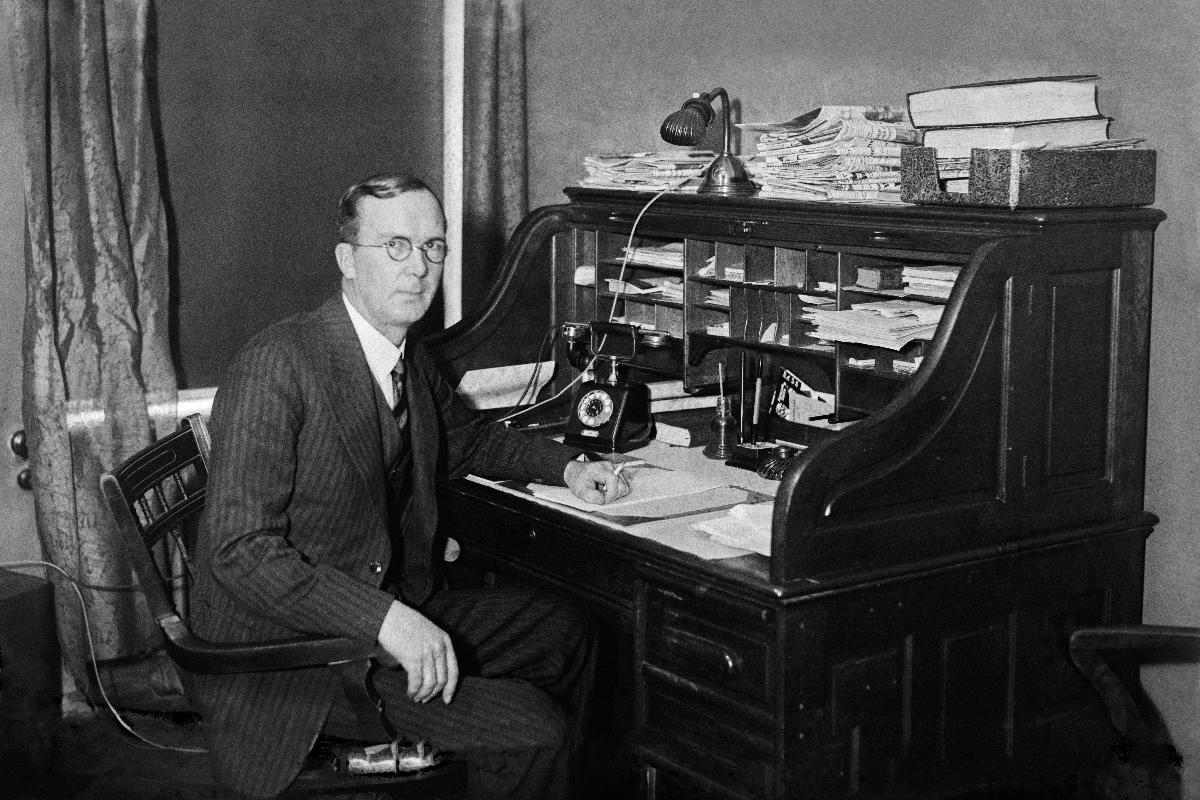
Toimituspäällikkö Egidius Ginström
Chefredaktör Egidius Ginström; Managing Editor Egidius Ginström
sisällön kuvaus: Sanomalehti Hufvudstadsbladetin toimituspäällikkö Egidius Ginström, Helsinki 1934. content description: Managing Editor of Newspaper Hufvudstadsbladet Egidius Ginström, Helsinki 1934. innehållsbeskrivning: Hufvudstadsbladets chefredaktör Egidius Ginström, Helsinki 1934.
Vuosi: 1934
Paikka: Suomi, Uusimaa, Helsinki
Aiheet: sanomalehdet; henkilökunta; henkilöstö; päätoimittajat; HBL; newspapers; staff; personnel; editors-in-chief; persons; chief editors; dagstidningar; tidningar; personal; redaktionschefer; redaktörer; personer; chefredaktörer